Mountain formation

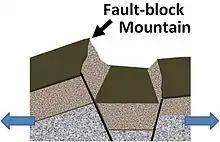
Fault-block mountain of the tilted type.

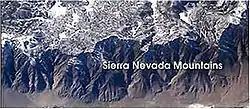
Sierra Nevada Mountains (formed by delamination) as seen from the International Space Station.

When a fault block is raised or tilted, a block mountain can result. Higher blocks are called "horsts," and troughs are called "grabens". A spreading apart of the surface causes tensional forces. When the tensional forces are strong enough to cause a plate to split apart, it does so such that a center block drops down relative to its flanking blocks.